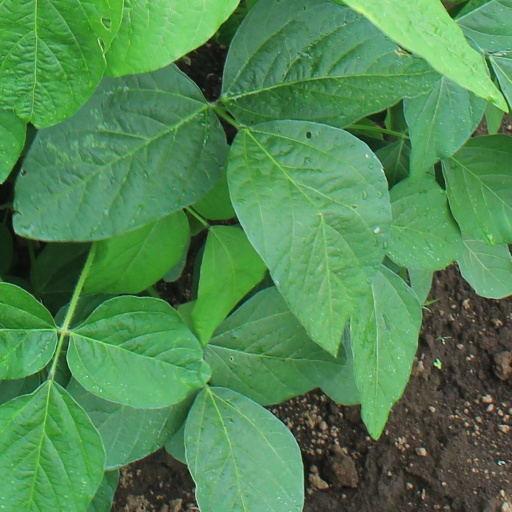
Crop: soybean